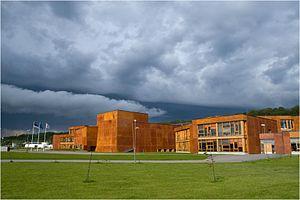
Haabneeme est un bourg estonien de la commune de Viimsi au nord du pays, sur la côte du golfe de Finlande, à environ 9 kilomètres au nord-est de Tallinn. Il appartient à la région d'Harju. Avec une population de 4 977 habitants, il est de loin le bourg le plus peuplé de la commune.